Wil van Gogh

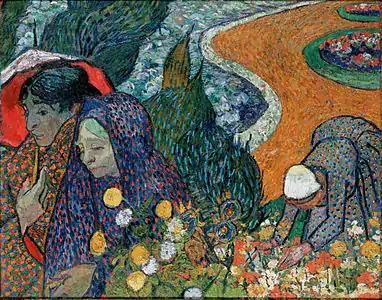
"Memory of the Garden at Etten "Vincent van Gogh, 1888. Oil on canvas. Vincent sent Wil a pen and ink drawing of the portraits in a letter c. 12 November 1888.

Unlike her other two sisters, she was close to Vincent and the two wrote each other frequently, about art and literature, but also about their own mental health struggles. She was concerned when Vincent was admitted to a psychiatric facility. He had written to her directly, telling her about three attacks he had suffered and his entry into the hospital at Saint-Rémy. He wrote Wil that the physician their brother Theo had sent to examine him said he was not insane, nor did alcohol precipitate moodiness, but that his seizures were epileptic, also an affliction of his mother's sister. He wrote to her about his art, some letters drafted over several days, so that she knew of his Arles sunflower paintings, the postman, and the terrace, as well as the countryside around Arles. He told her of the clarity of the air and the sharp and bright colours, especially cobalt blue. Vincent also gifted her paintings, some of which he created especially for her, catering to her preferences. She lived with their mother, Vincent wanted the two to have a collection of his works that they could display at home. A month before his death, Vincent wrote her that he wished to paint her portrait, but he died before the two could arrange anything. Although many letters from Vincent to Wil are preserved, her correspondence to him is lost.